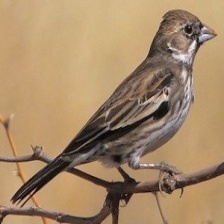
Species: LARK BUNTING
Scientific name: CALAMOSPIZA MELANOCORYS
ImageNet parent category: indigo_bunting